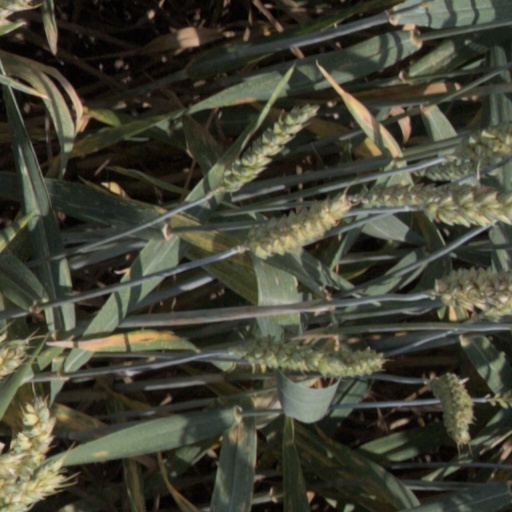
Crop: wheat